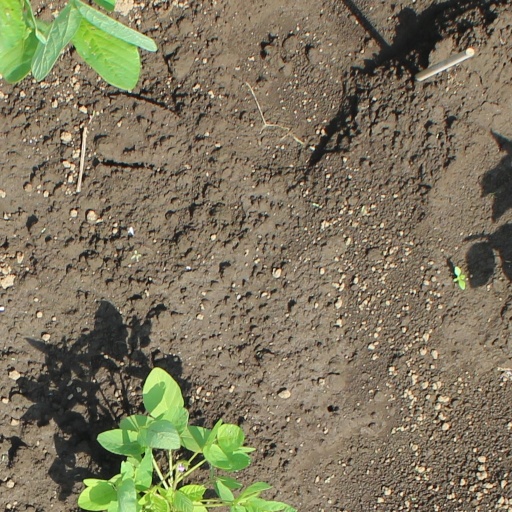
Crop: soybean